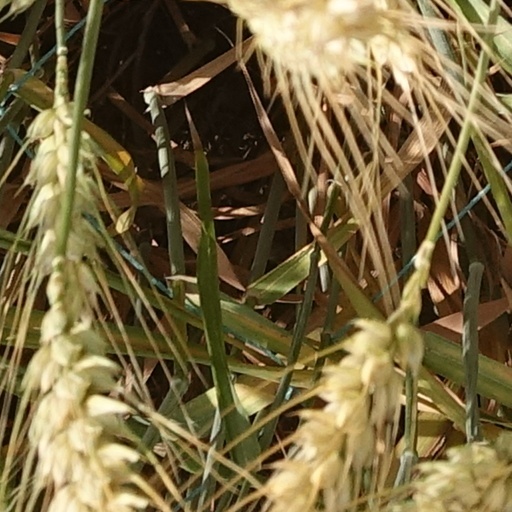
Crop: wheat